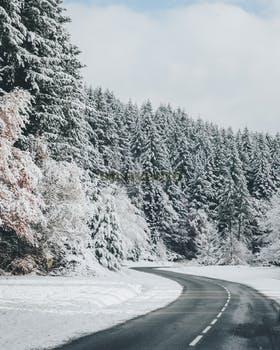
Label: Watermark